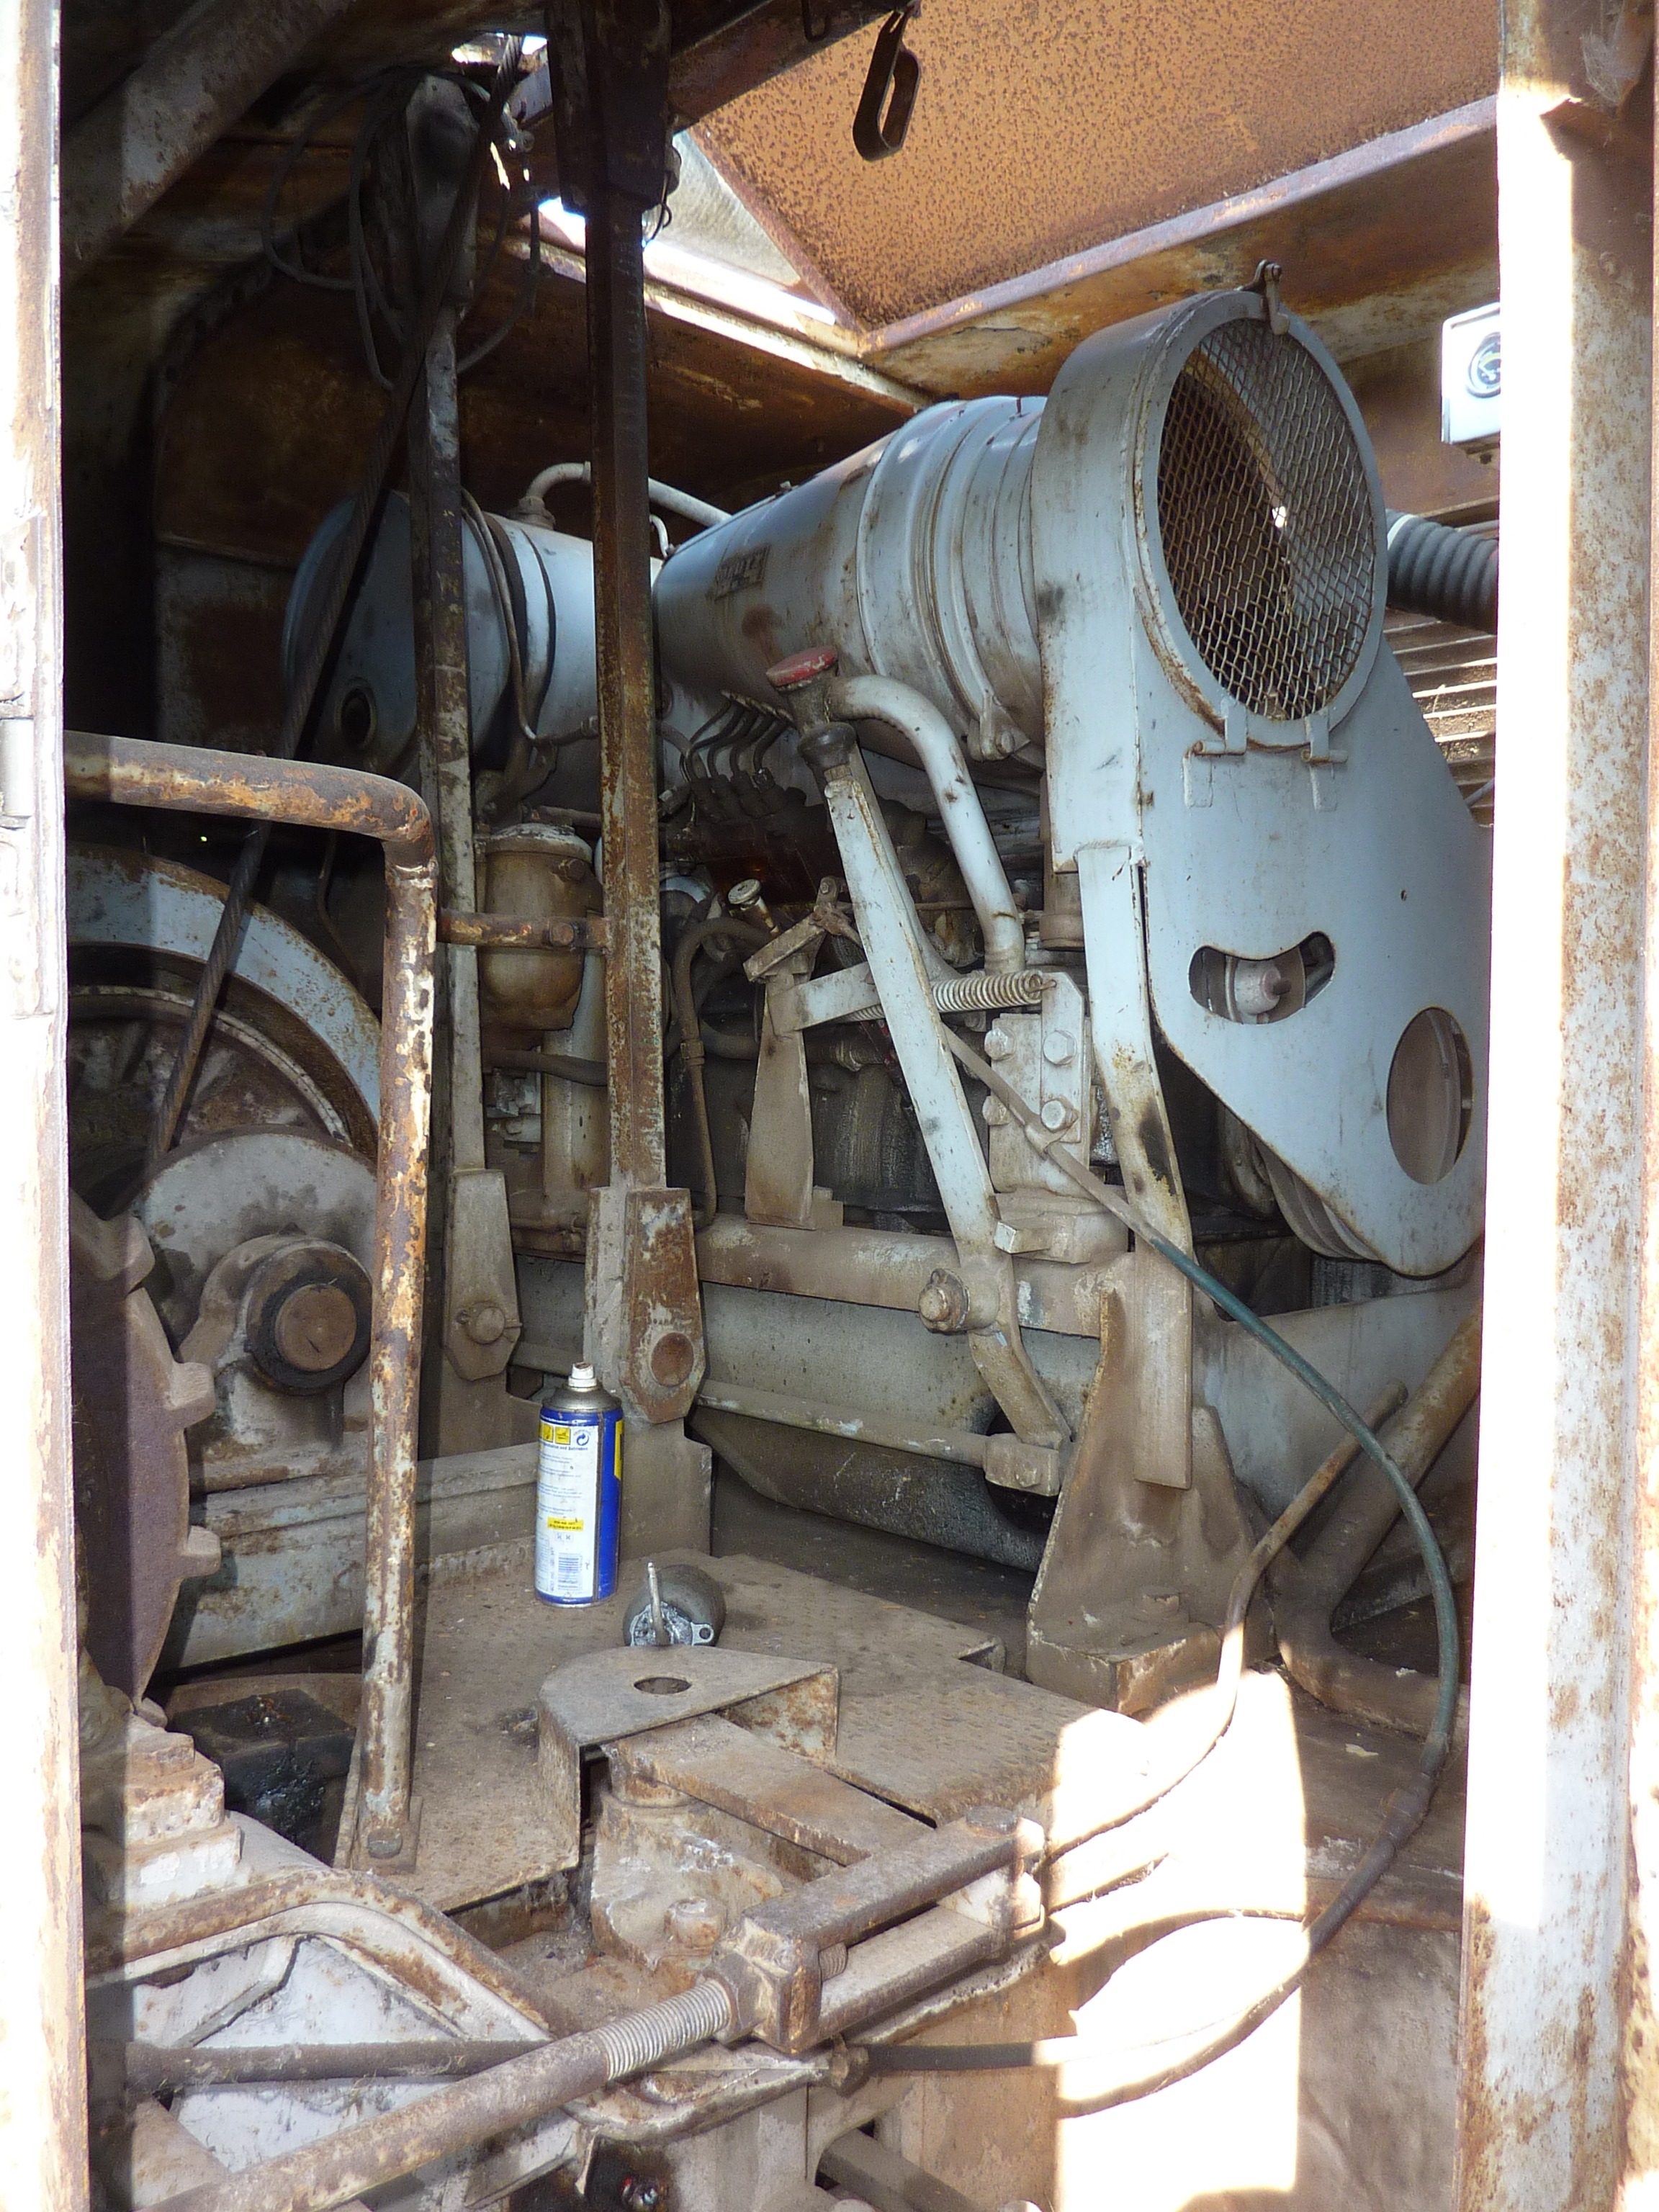
wood, technology, old, vehicle, rusty, rusted, excavators, excavator engine